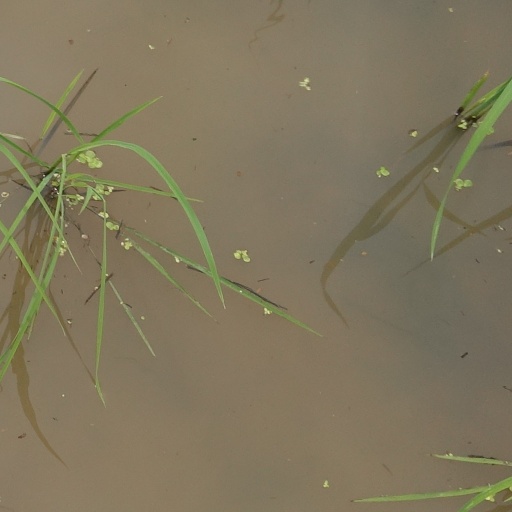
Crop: rice